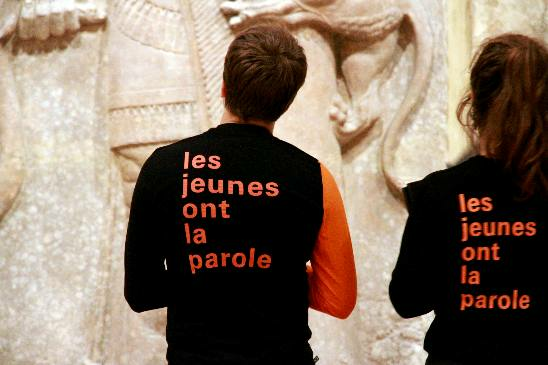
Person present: Yes